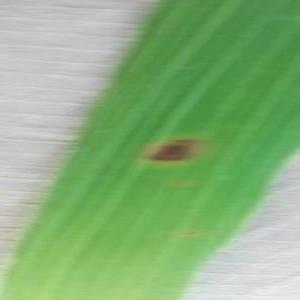
Disease: Brownspot